Ruth VanSickle Ford

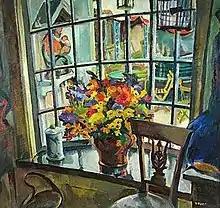
Ruth VanSickle Ford, "The Little Traveler," oil, 1930s, Aurora Public Library Collection

Ford worked first as a commercial artist. She was chosen to exhibit in the 1921 American Show at the Art Institute of Chicago. She exhibited her work throughout the United States and the Caribbean islands, garnering numerous awards, including some very prestigious gold and silver medals. Her watercolors and oils are to be found in many museums and private collections, including the Smithsonian Institution in Washington, D.C. Her works were exhibited in 1933 to 1934 at the Art Institute of Chicago's "Century of Progress" show.